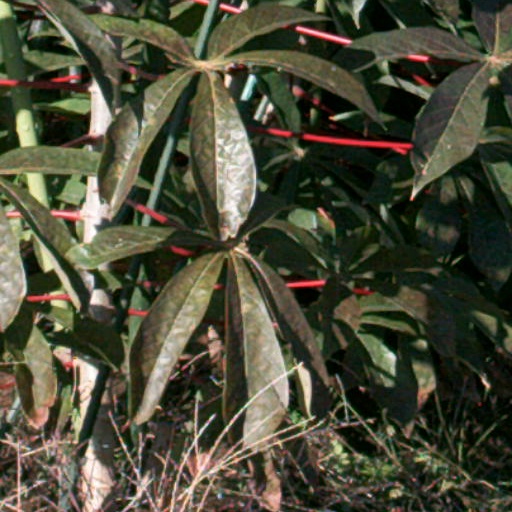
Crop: cassava